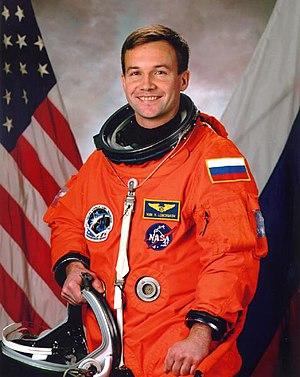
Iouri Valentinovitch Lontchakov, né le 4 mars 1965, est un cosmonaute russe et un vétéran de trois missions dans l'espace.